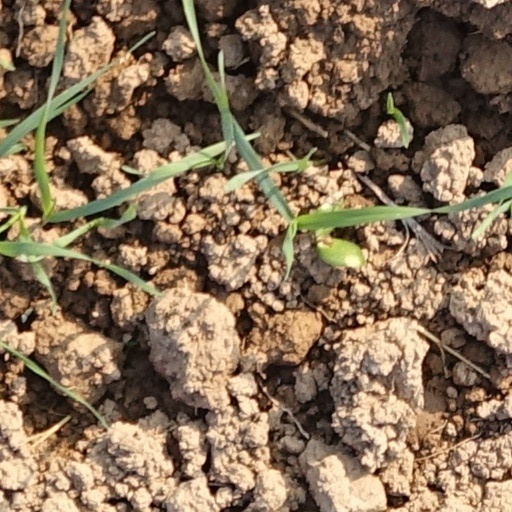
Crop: wheat